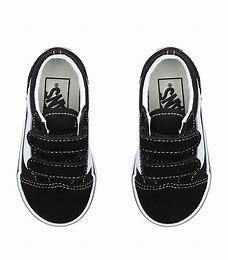
Brand: Vans
Model: Old Skool V